Sex Life of Plants

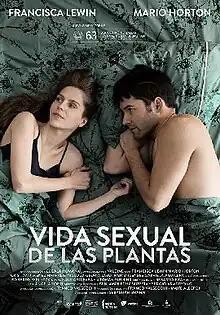
Theatrical release poster

Sex Life of Plants (Spanish: Vida sexual de las plantas) is a 2015 Chilean romantic drama film written, directed, produced and edited by Sebastián Brahm. Starring Francisca Lewin and Mario Horton accompanied by Cristián Jiménez, Nathalie Nicloux, Gloria Laso, Ingrid Isensee and Gabriela Aguilera.